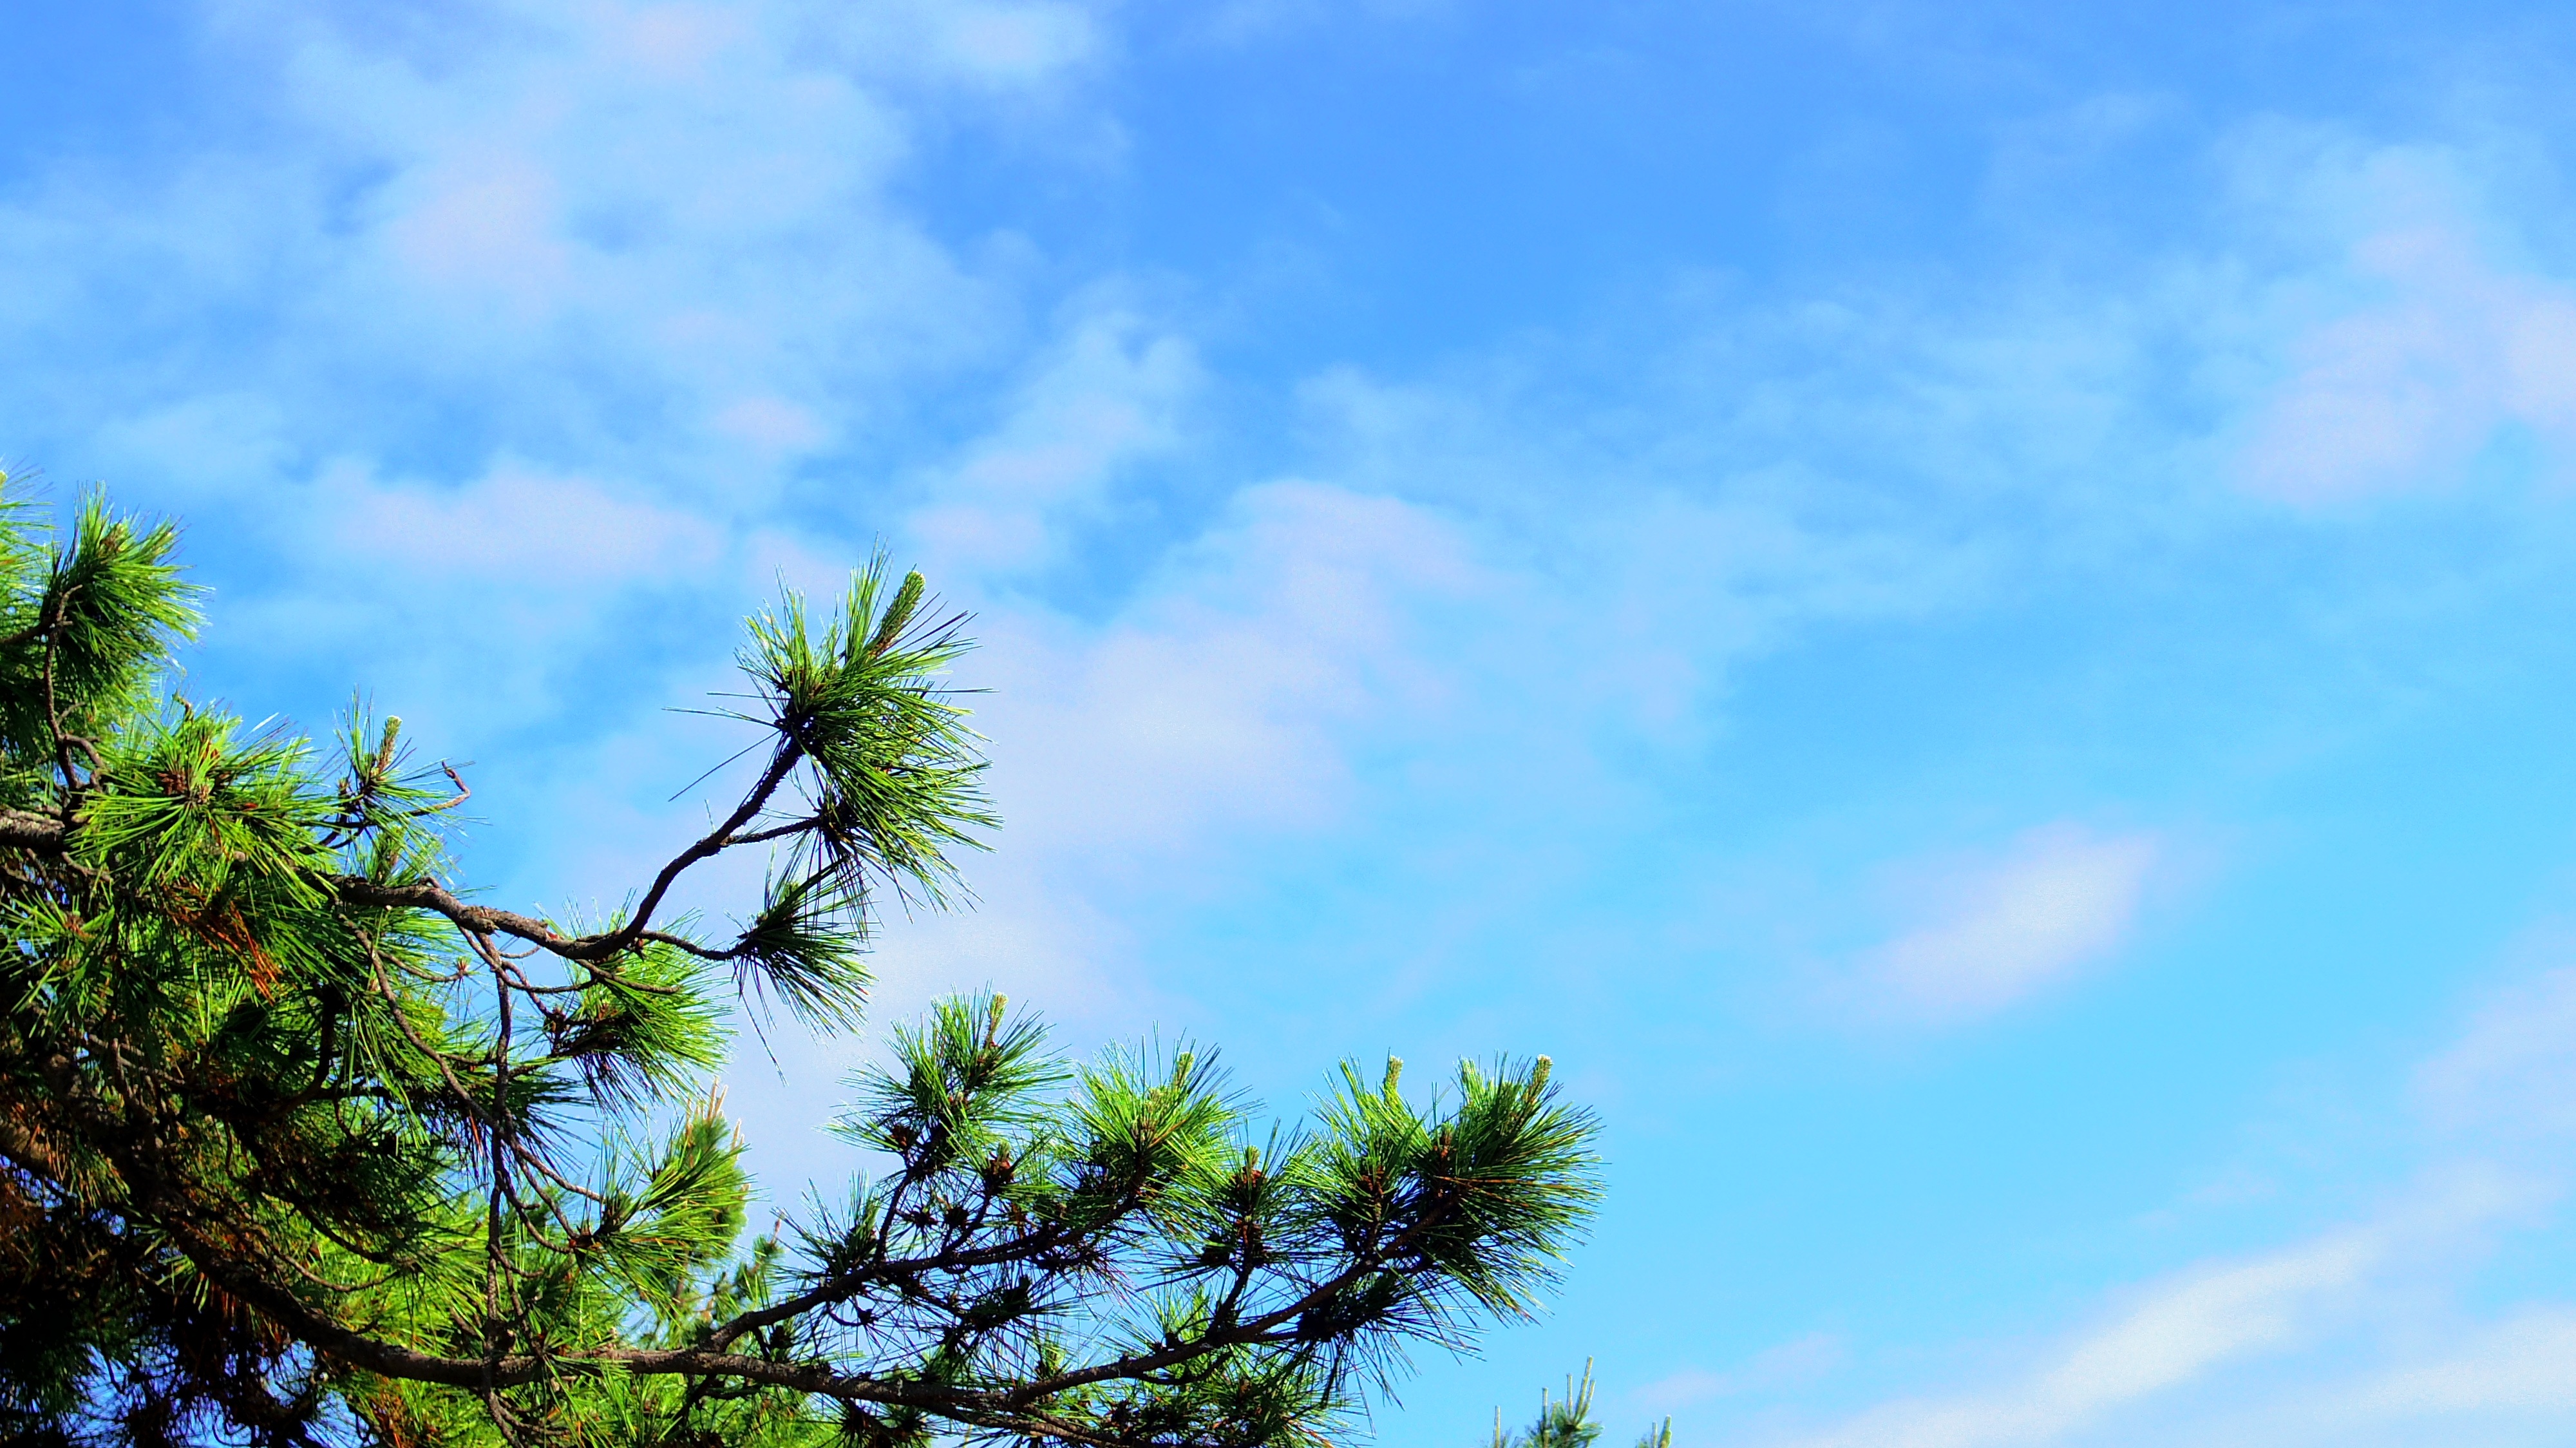
landscape, sea, tree, nature, grass, branch, cloud, plant, sky, wood, sunlight, leaf, flower, coastal, pine, green, blue, chartreuse, ecosystem, republic of korea, greenness, woody plant, arecales, gyeongpodae